Occupation of Araucanía

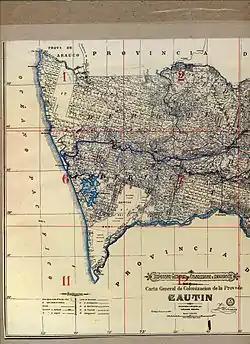
Map of land ownership in western Araucanía in 1916.

In the summer of 1871 Quilapán amassed an army that included reinforcement of Mapuches coming from Argentina and launched a campaign against the fortified Malleco Line and the settlers around it. This attack was repulsed by the Chilean Army whose cavalry had recently replaced their Minié rifles with Spencer carbines, giving them a distinct advantage against the Mapuches.